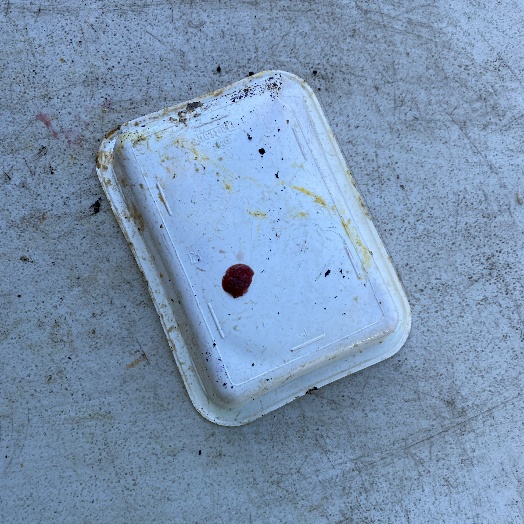
Label: Plastic